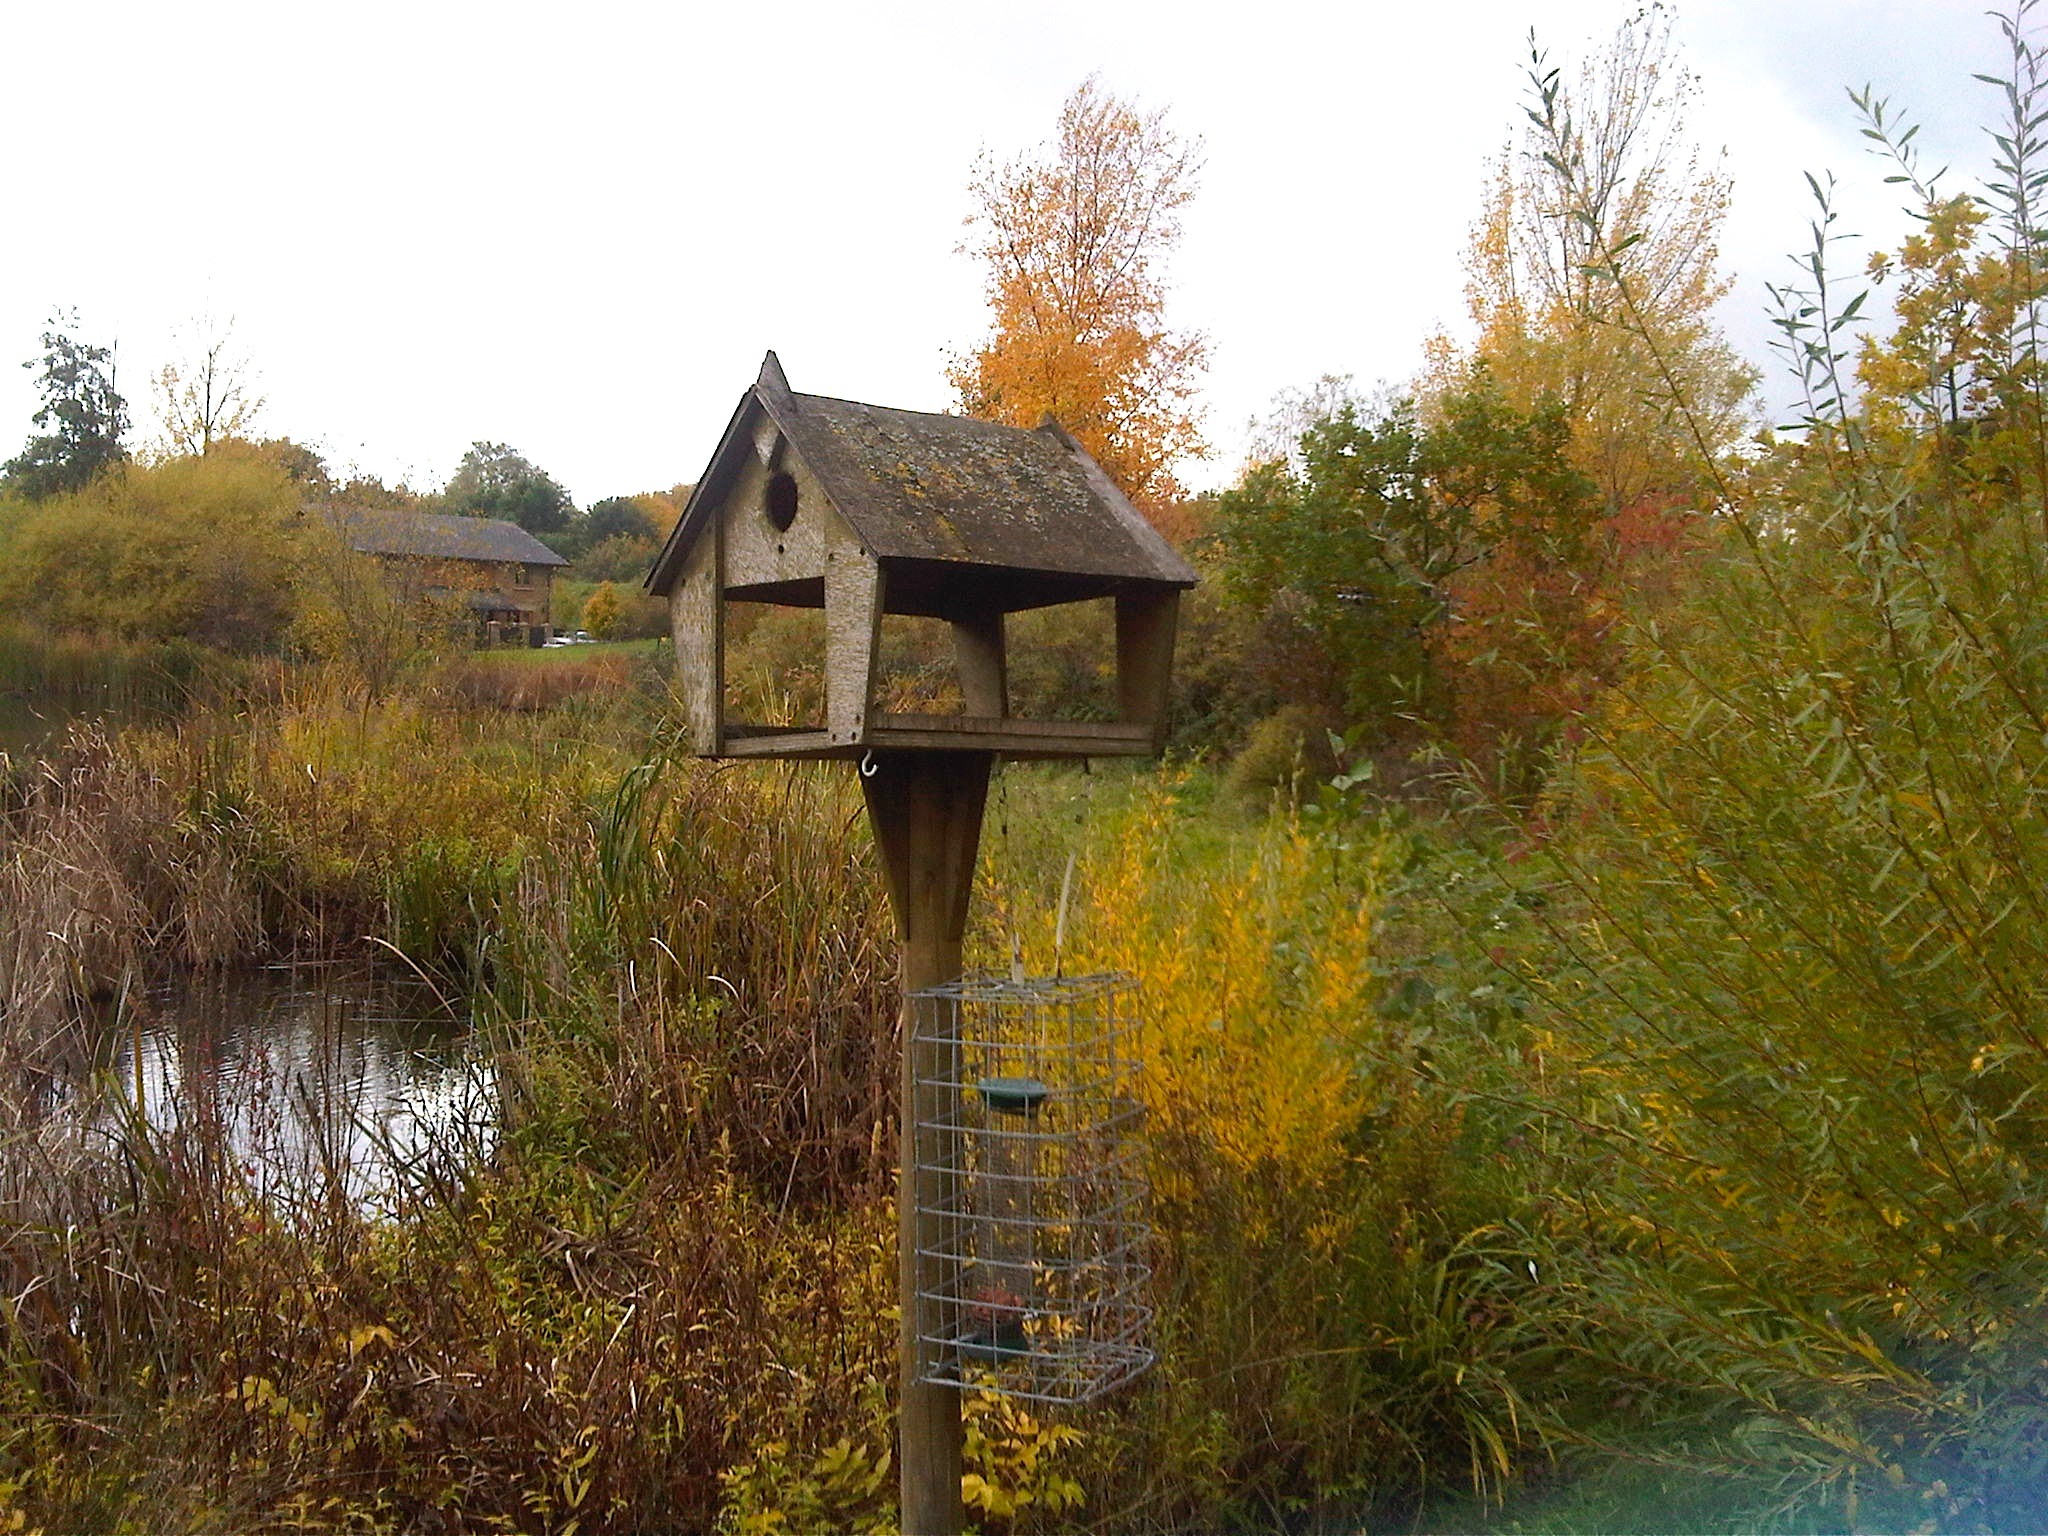
landscape, tree, water, nature, meadow, countryside, fall, country, pond, foliage, rural, autumn, season, waterway, plants, trees, england, outside, wetland, woodland, birdhouse, great britain, rural area